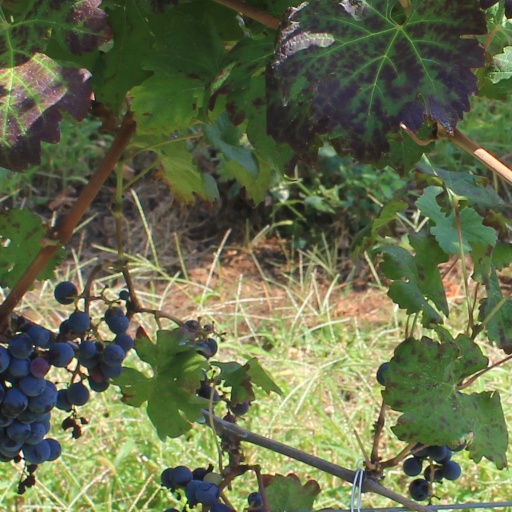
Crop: grape